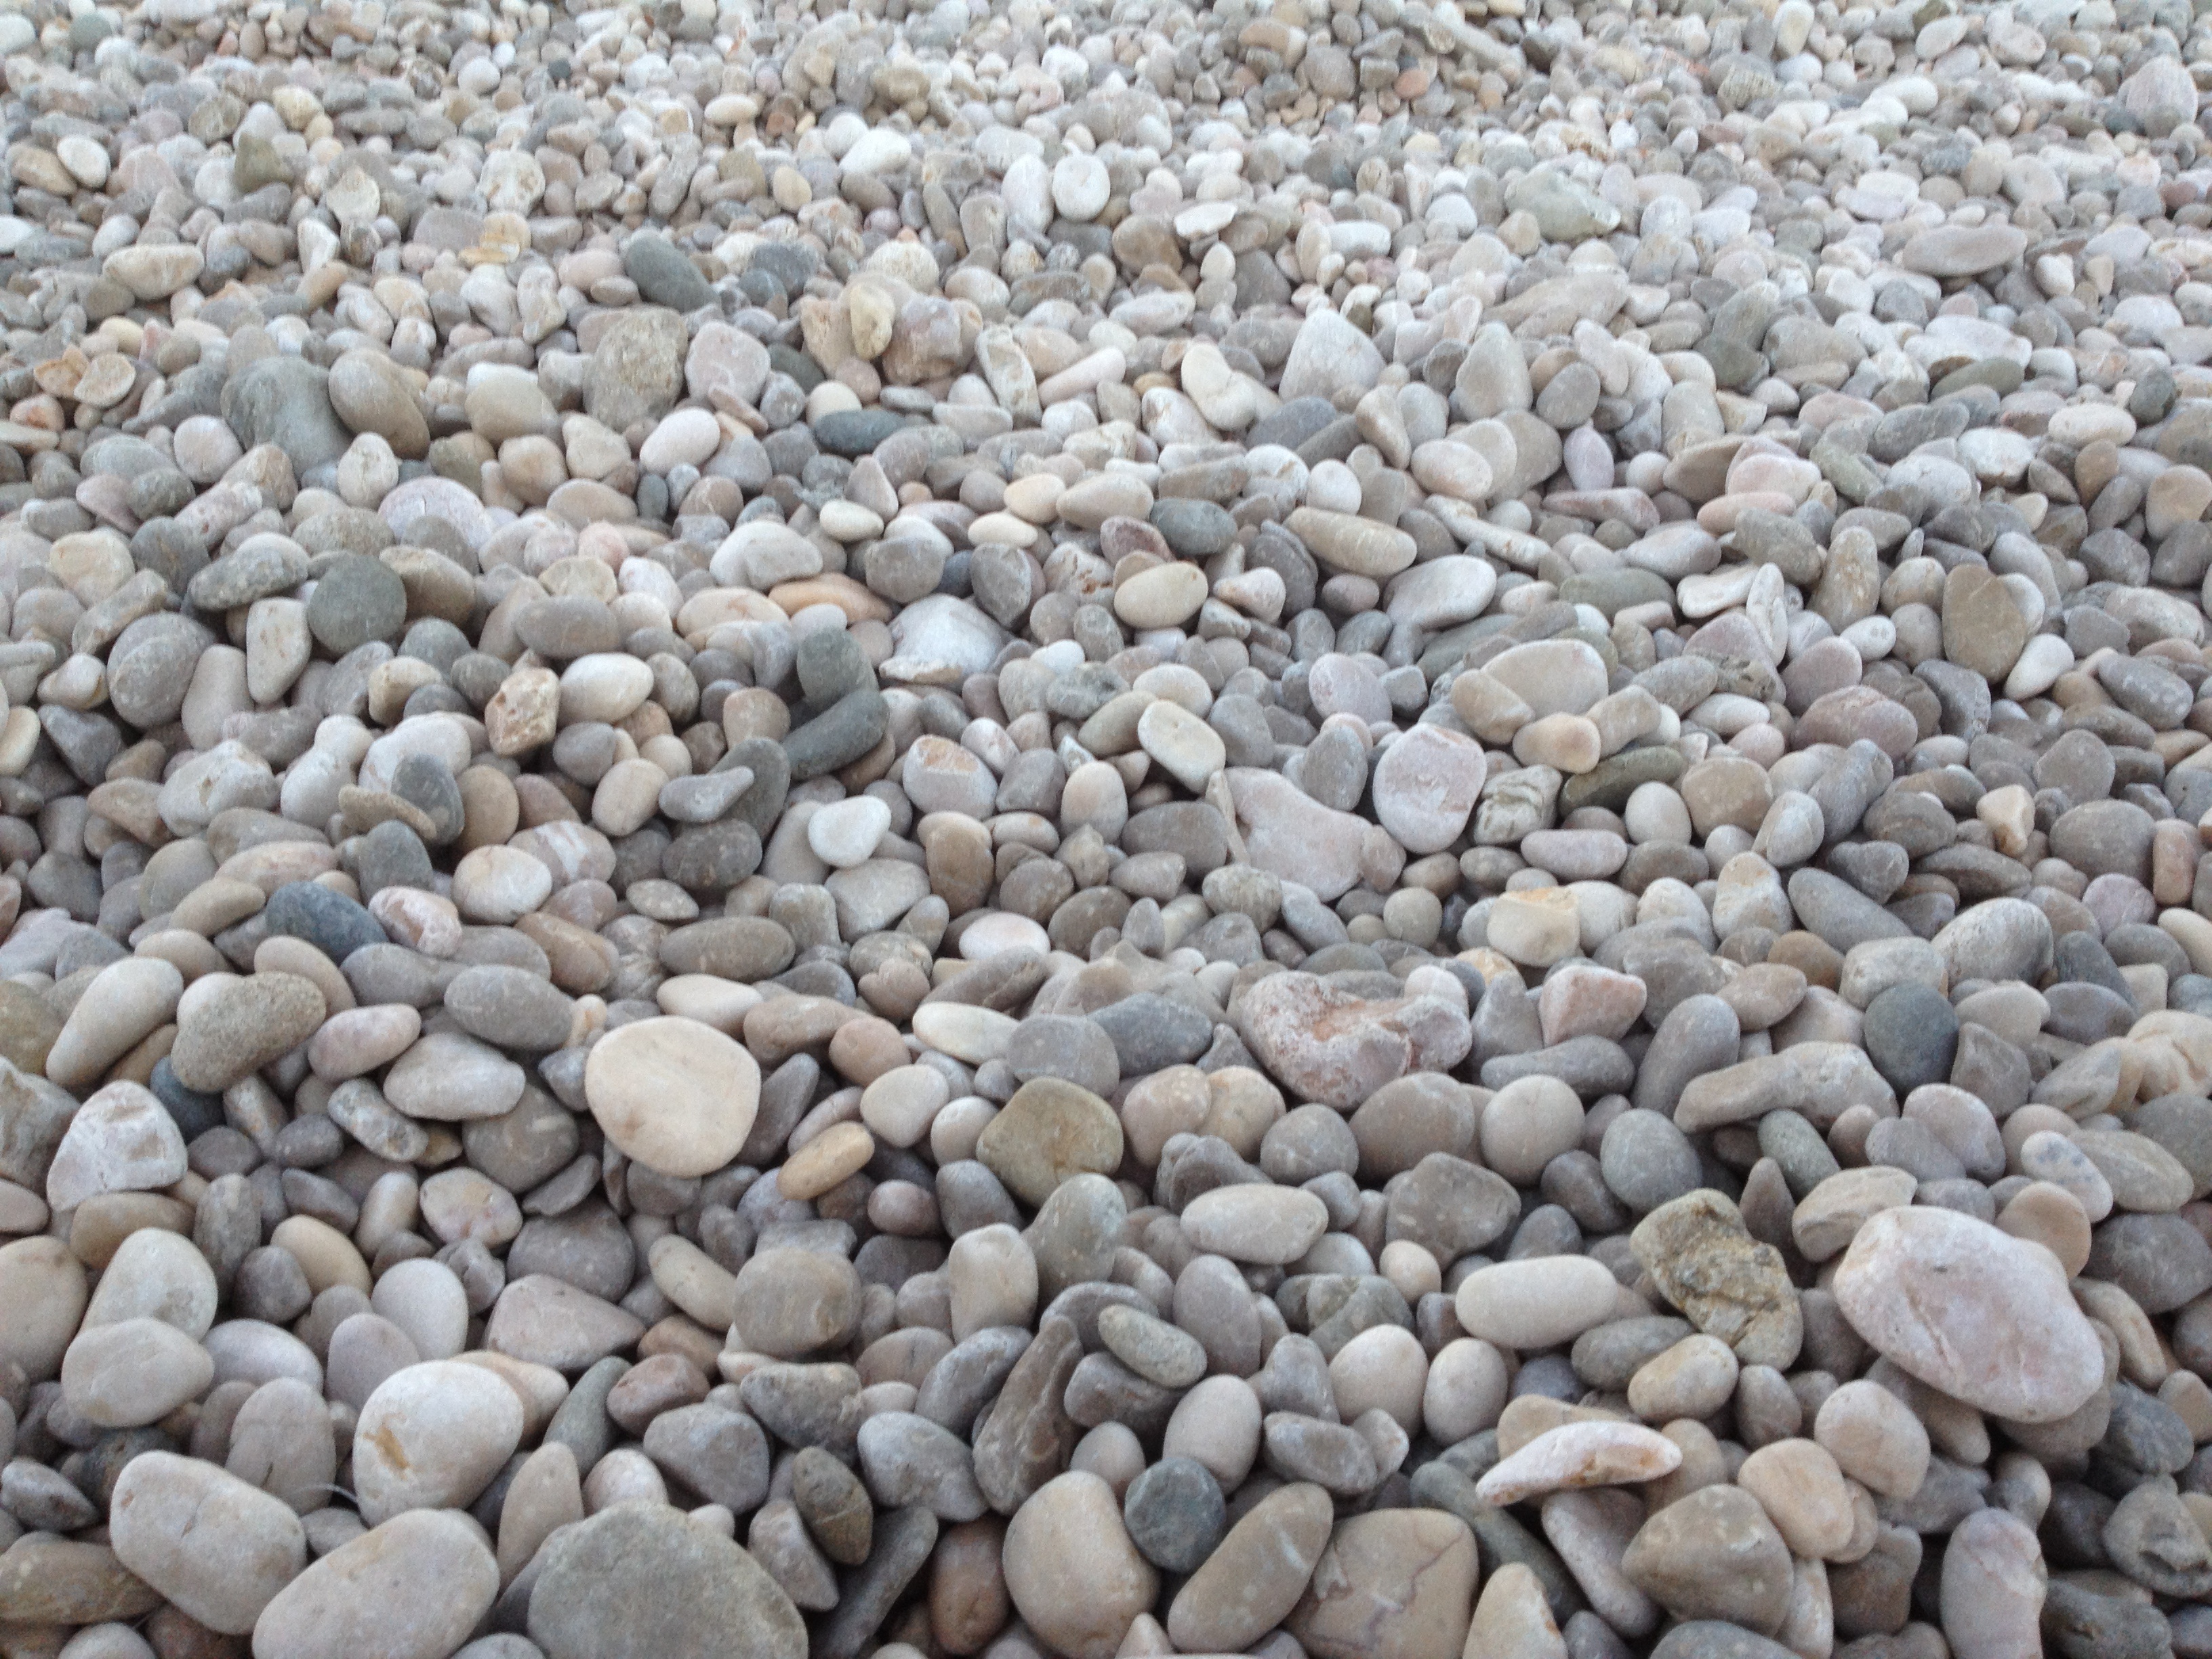
beach, nature, sand, rock, summer, pebble, stone wall, material, stones, rubble, gravel